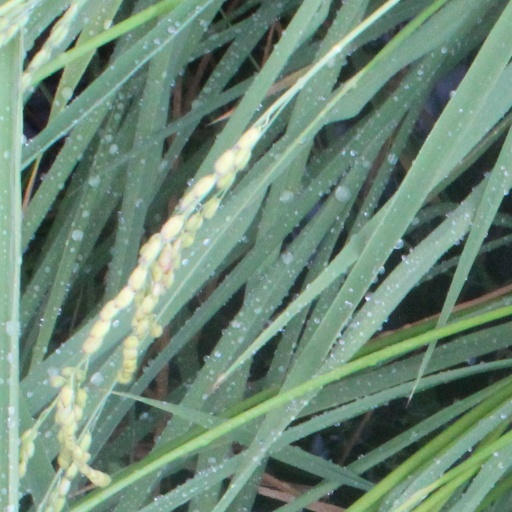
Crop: rice